Ace Ventura (franchise)

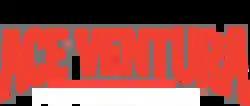
Official franchise logo

The Ace Ventura franchise, originally created by Jack Bernstein, consists of American detective-comedies, with two theatrical films, one made-for-television film, and one animated television series. The overall story follows the criminal investigations of the titular and comedic pet detective.